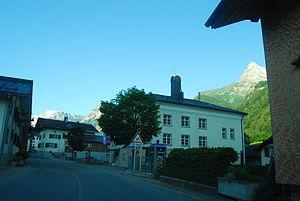
Rüti est une localité et une ancienne commune suisse du canton de Glaris, située dans la commune de Glaris Sud.